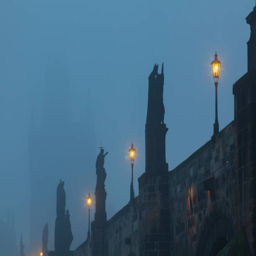
arch bridge in the morning mist